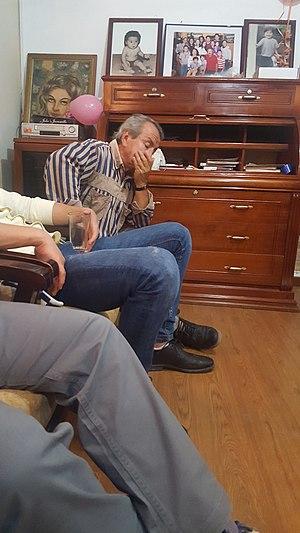
L'expression avec les mains, un élément des cultures à fort contexte. Español: Expresión a través de gestos con las manos, característico de culturas de alto contexto.